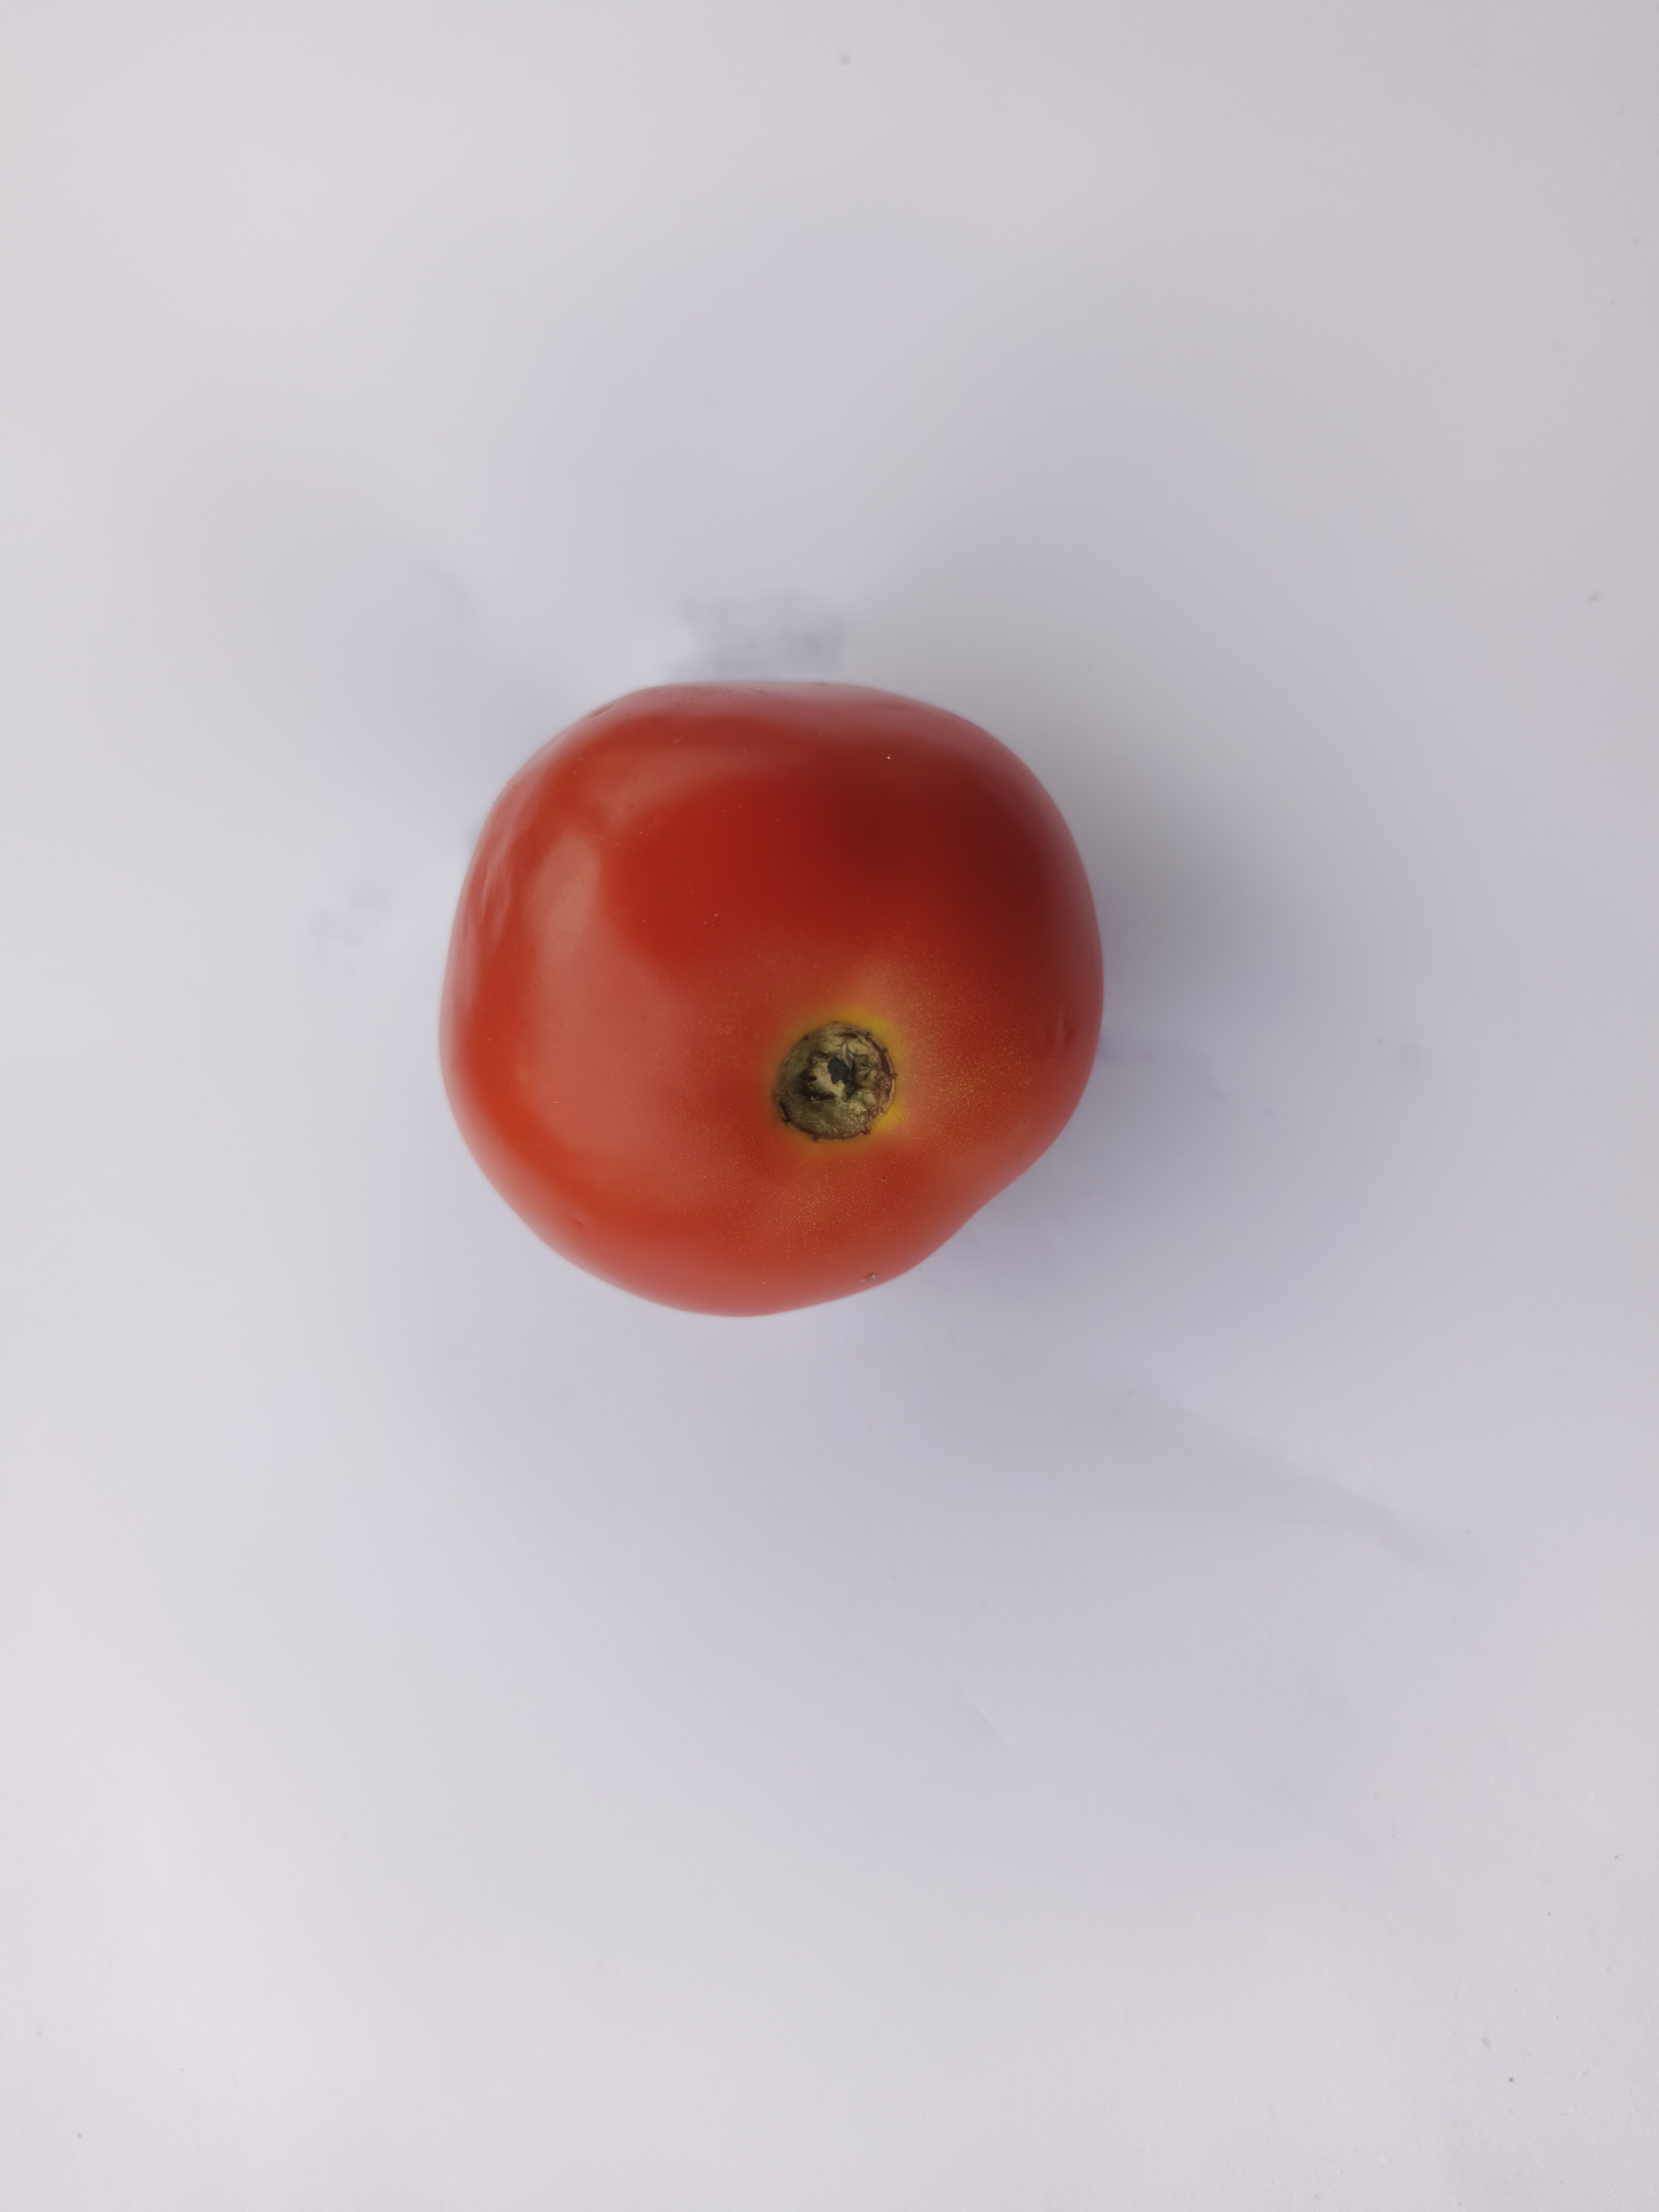
Label: Solanum Iycopersicum